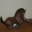
Label: horse